Siege of Waterford

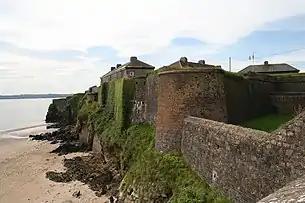
Duncannon Fort

Before besieging Waterford, Oliver Cromwell had to take the surrounding garrisons held by Royalist and Confederate troops in order to secure his lines of communication and supply. Duncannon whose fort commanded the sea passage into Waterford, was besieged by Parliamentarians under Ireton from 15 October to 5 November. However, due to a stubborn defence, the garrison there under Edward Wogan held out. This meant that heavy siege artillery could not be brought up to Waterford by sea.